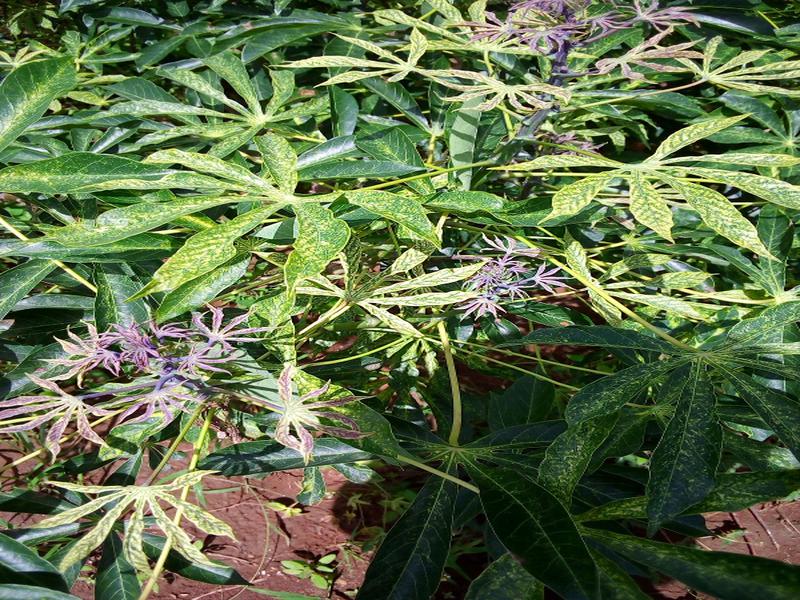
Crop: cassava
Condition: green_mottle